Six Flags Magic Mountain

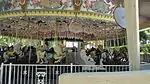
Grand Carousel is a family friendly ride located in the Six Flags Plaza area.

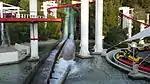
Jet Stream is a family friendly flume ride located near the entrance to Gold Rusher. The ride opened in 1972.

In 1968, Sea World Inc. founder George Millay and his executives began looking for a place in Los Angeles county to build a theme park. Knowing that Newhall Land and Farming Company had enough undeveloped land in the new town of Valencia, he asked CEO John F. Dickason if they could build on his land. They eventually formed a partnership to build a 200-acre theme park. Construction began in November 1969 and continued until May 1971.